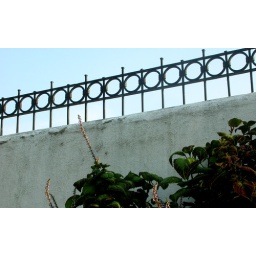
A pretty wall with gates along and plants attached in boxes in St. Jacobs, near the end of our roam.